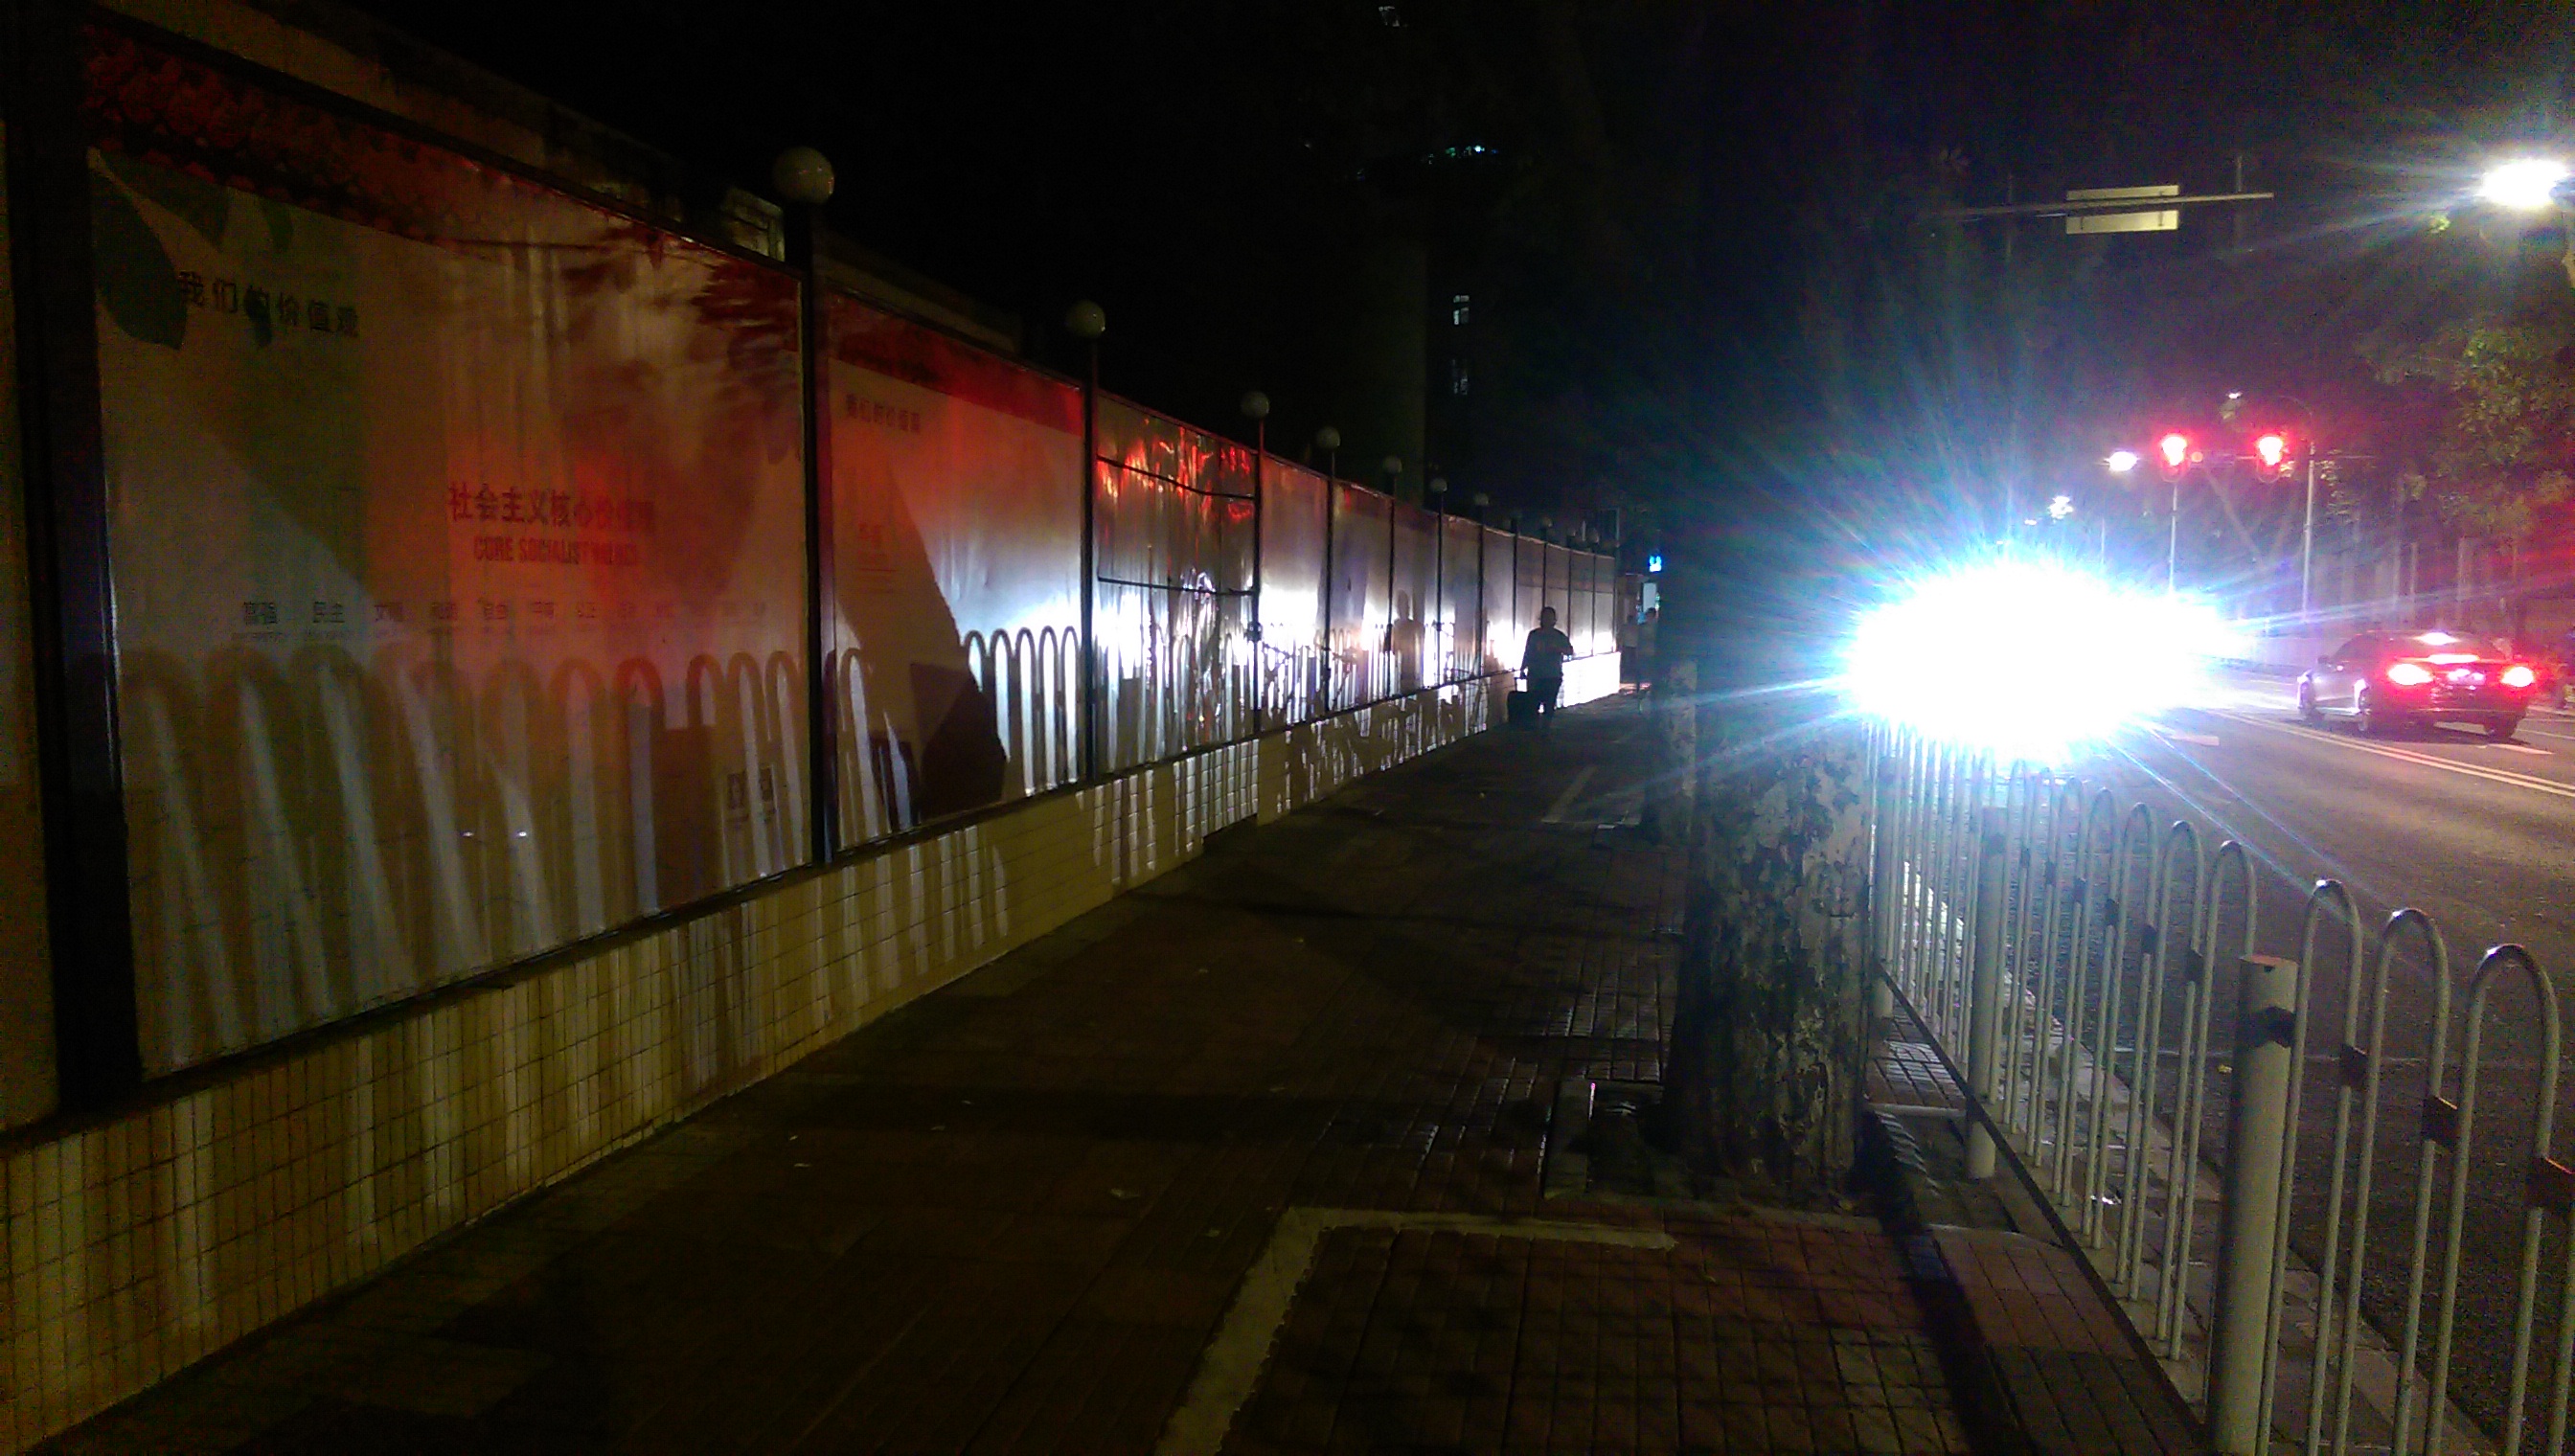
street, night, city, broad walk, guangzhou, china, light, automotive lighting, electricity, rolling stock, track, railway, metropolitan area, road, midnight, darkness, public transport, road surface, rolling, headlamp, lens flare, train station, art, tunnel, bridge, street light, metal, sport venue, public utility, fence, facade, stadium, asphalt, steel, light fixture, electrical supply, metro station, reflection, handrail, advertising, overpass, transport, visual arts, subway